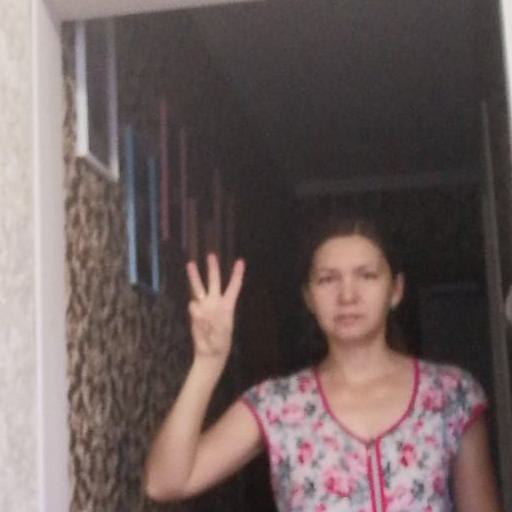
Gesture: three